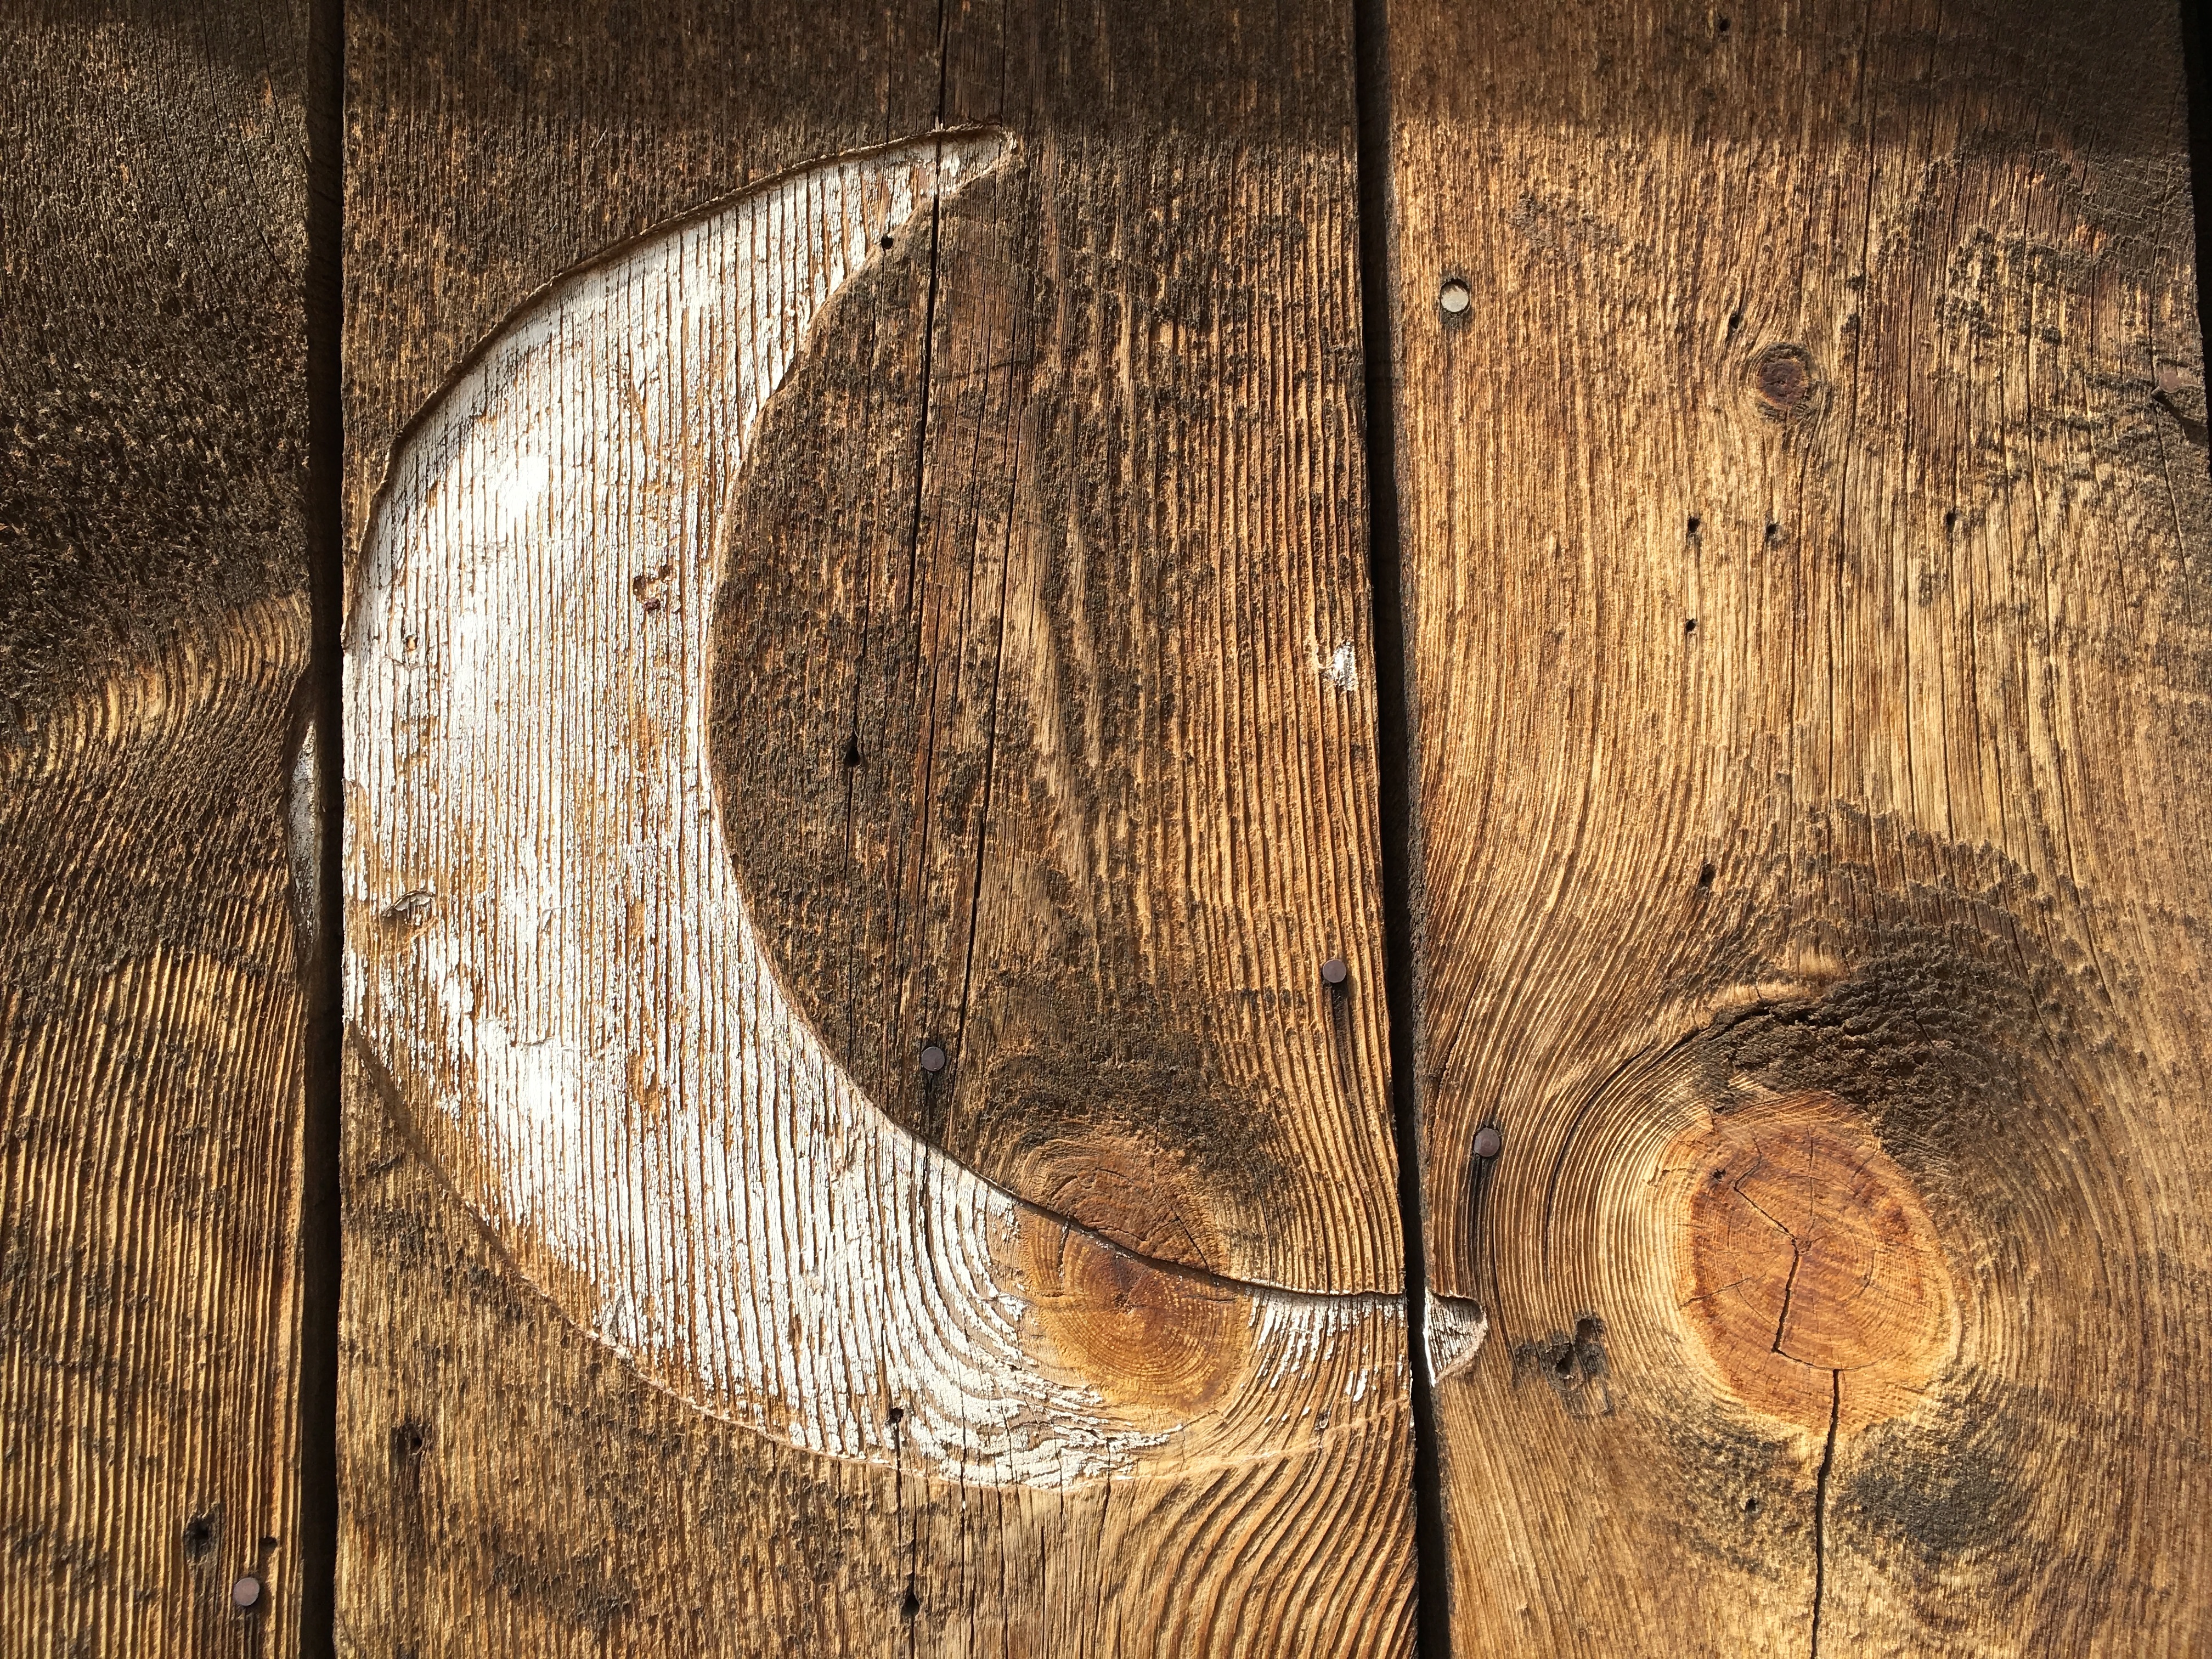
tree, wood, decking, texture, leaf, trunk, wall, lumber, moon, circle, close up, carving, crescent, modern art, man made object, ancient history